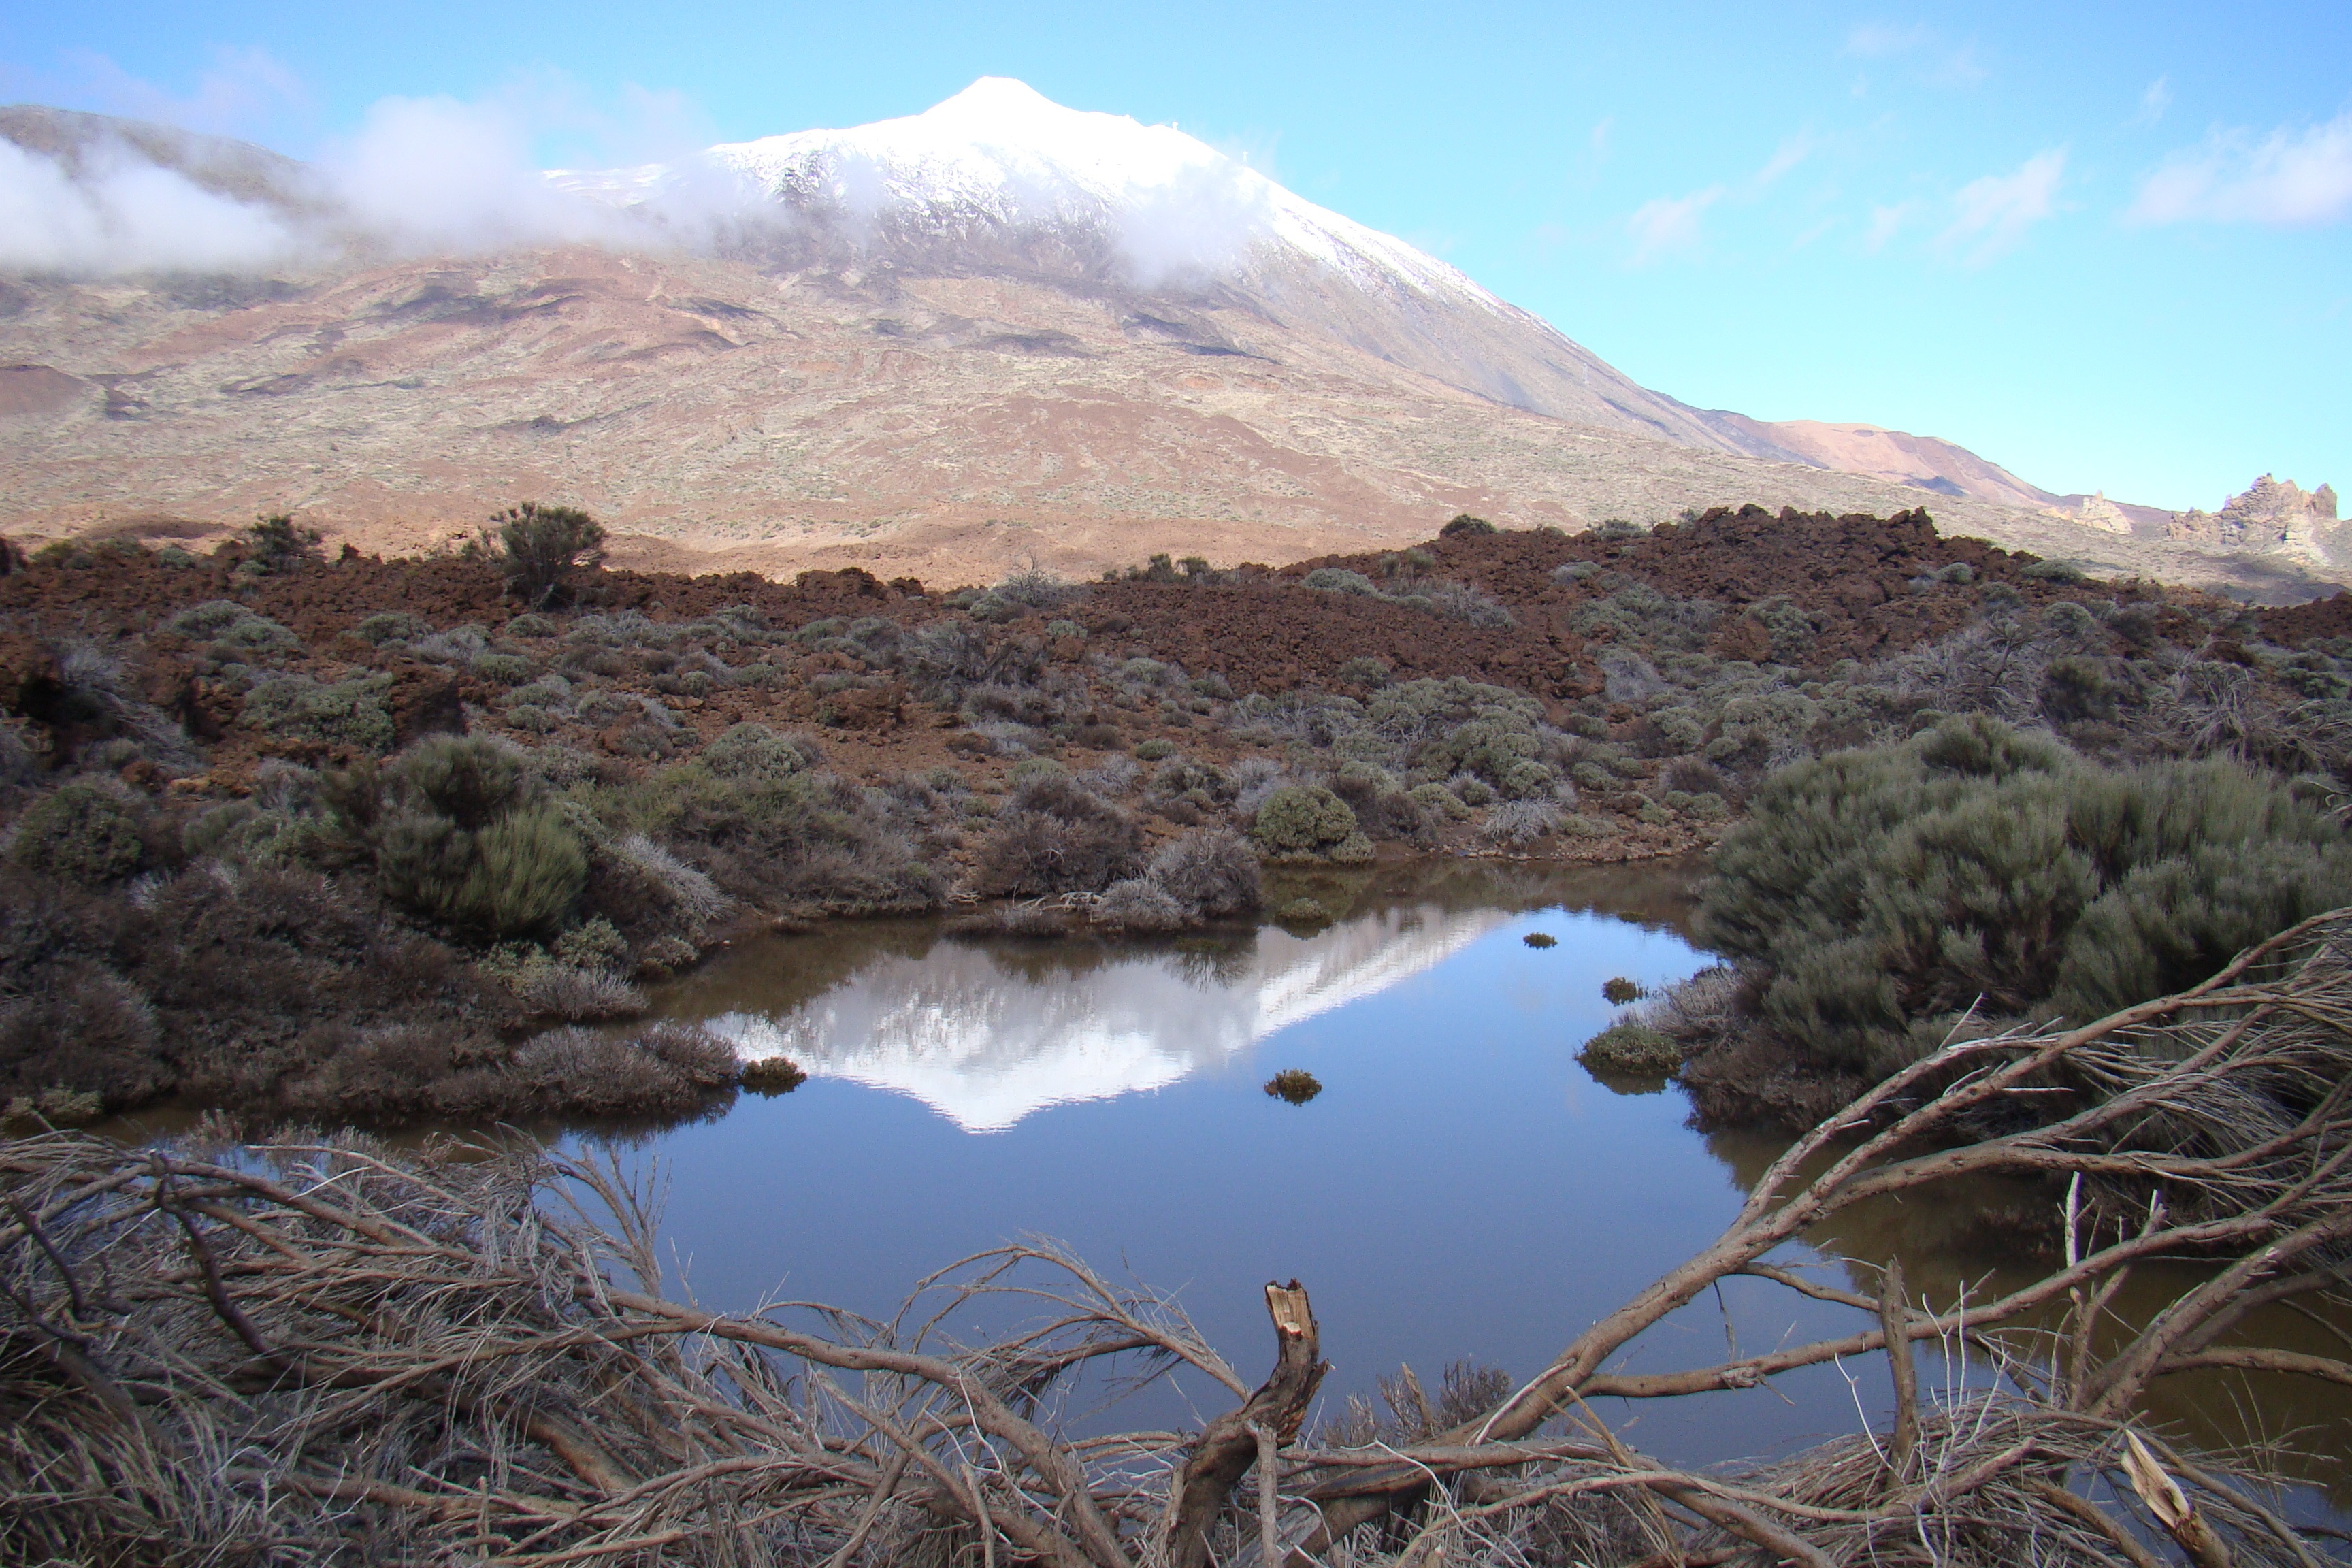
landscape, nature, wilderness, walking, mountain, snow, lake, adventure, natural, volcano, snowy, reservoir, ridge, geology, plateau, fell, loch, teide, landform, geographical feature, mountainous landforms